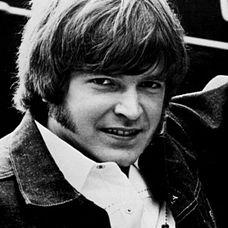
Age: 21